China–Morocco relations

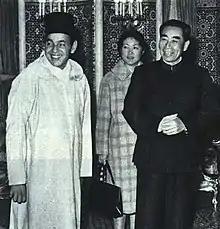
Hassan II and Zhou Enlai in 1964.

Morocco and the People's Republic of China established formal relations on November 1, 1958. China's relations with Morocco contributed to China's sympathetic view of the Algerian revolution.